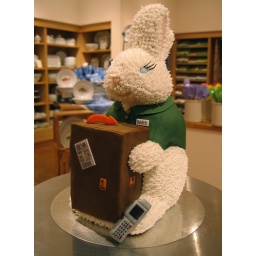
Babs always meets dress code by wearing her company issued green shirt...